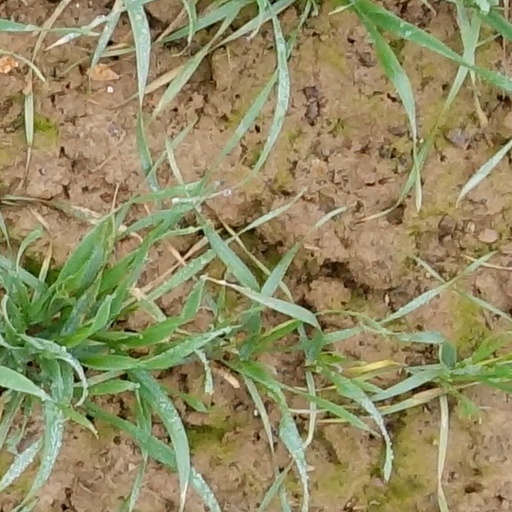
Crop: wheat